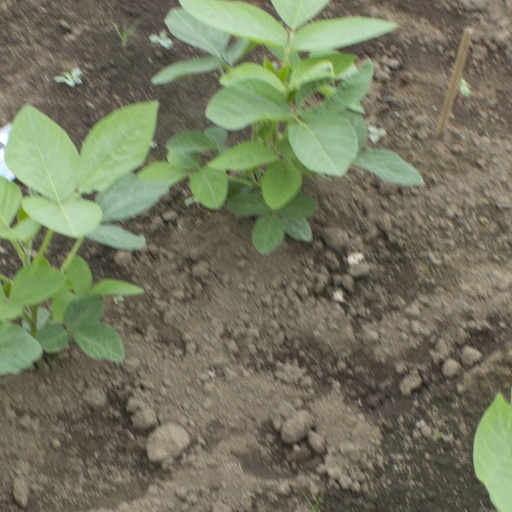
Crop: soybean